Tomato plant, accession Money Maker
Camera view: vertical (180 deg); turntable rotation: 90 degrees
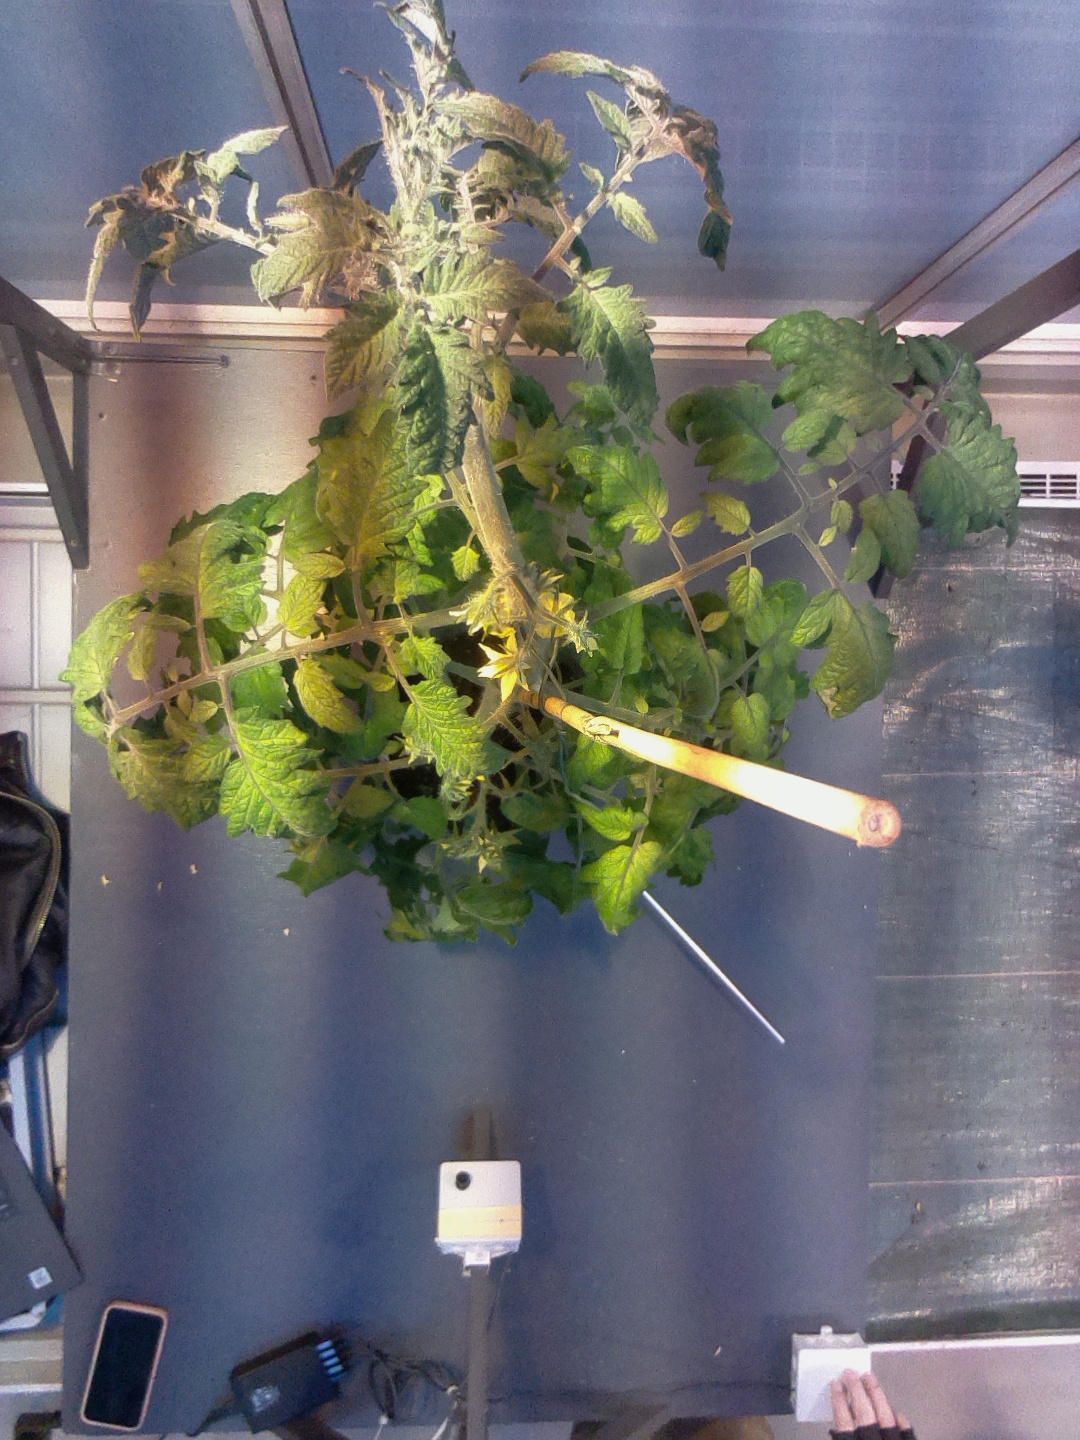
BBCH growth stage 70: Fruits at the main stem or branches visibles